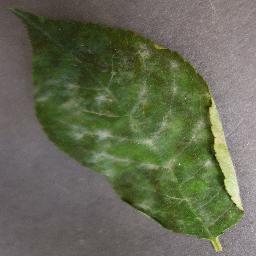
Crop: cherry
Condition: (including_sour)_powdery_mildew